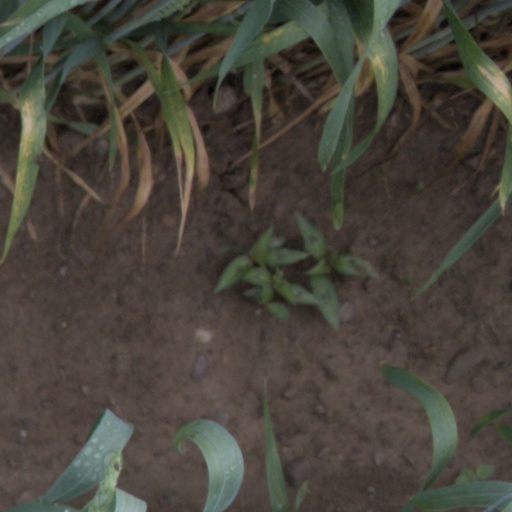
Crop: wheat